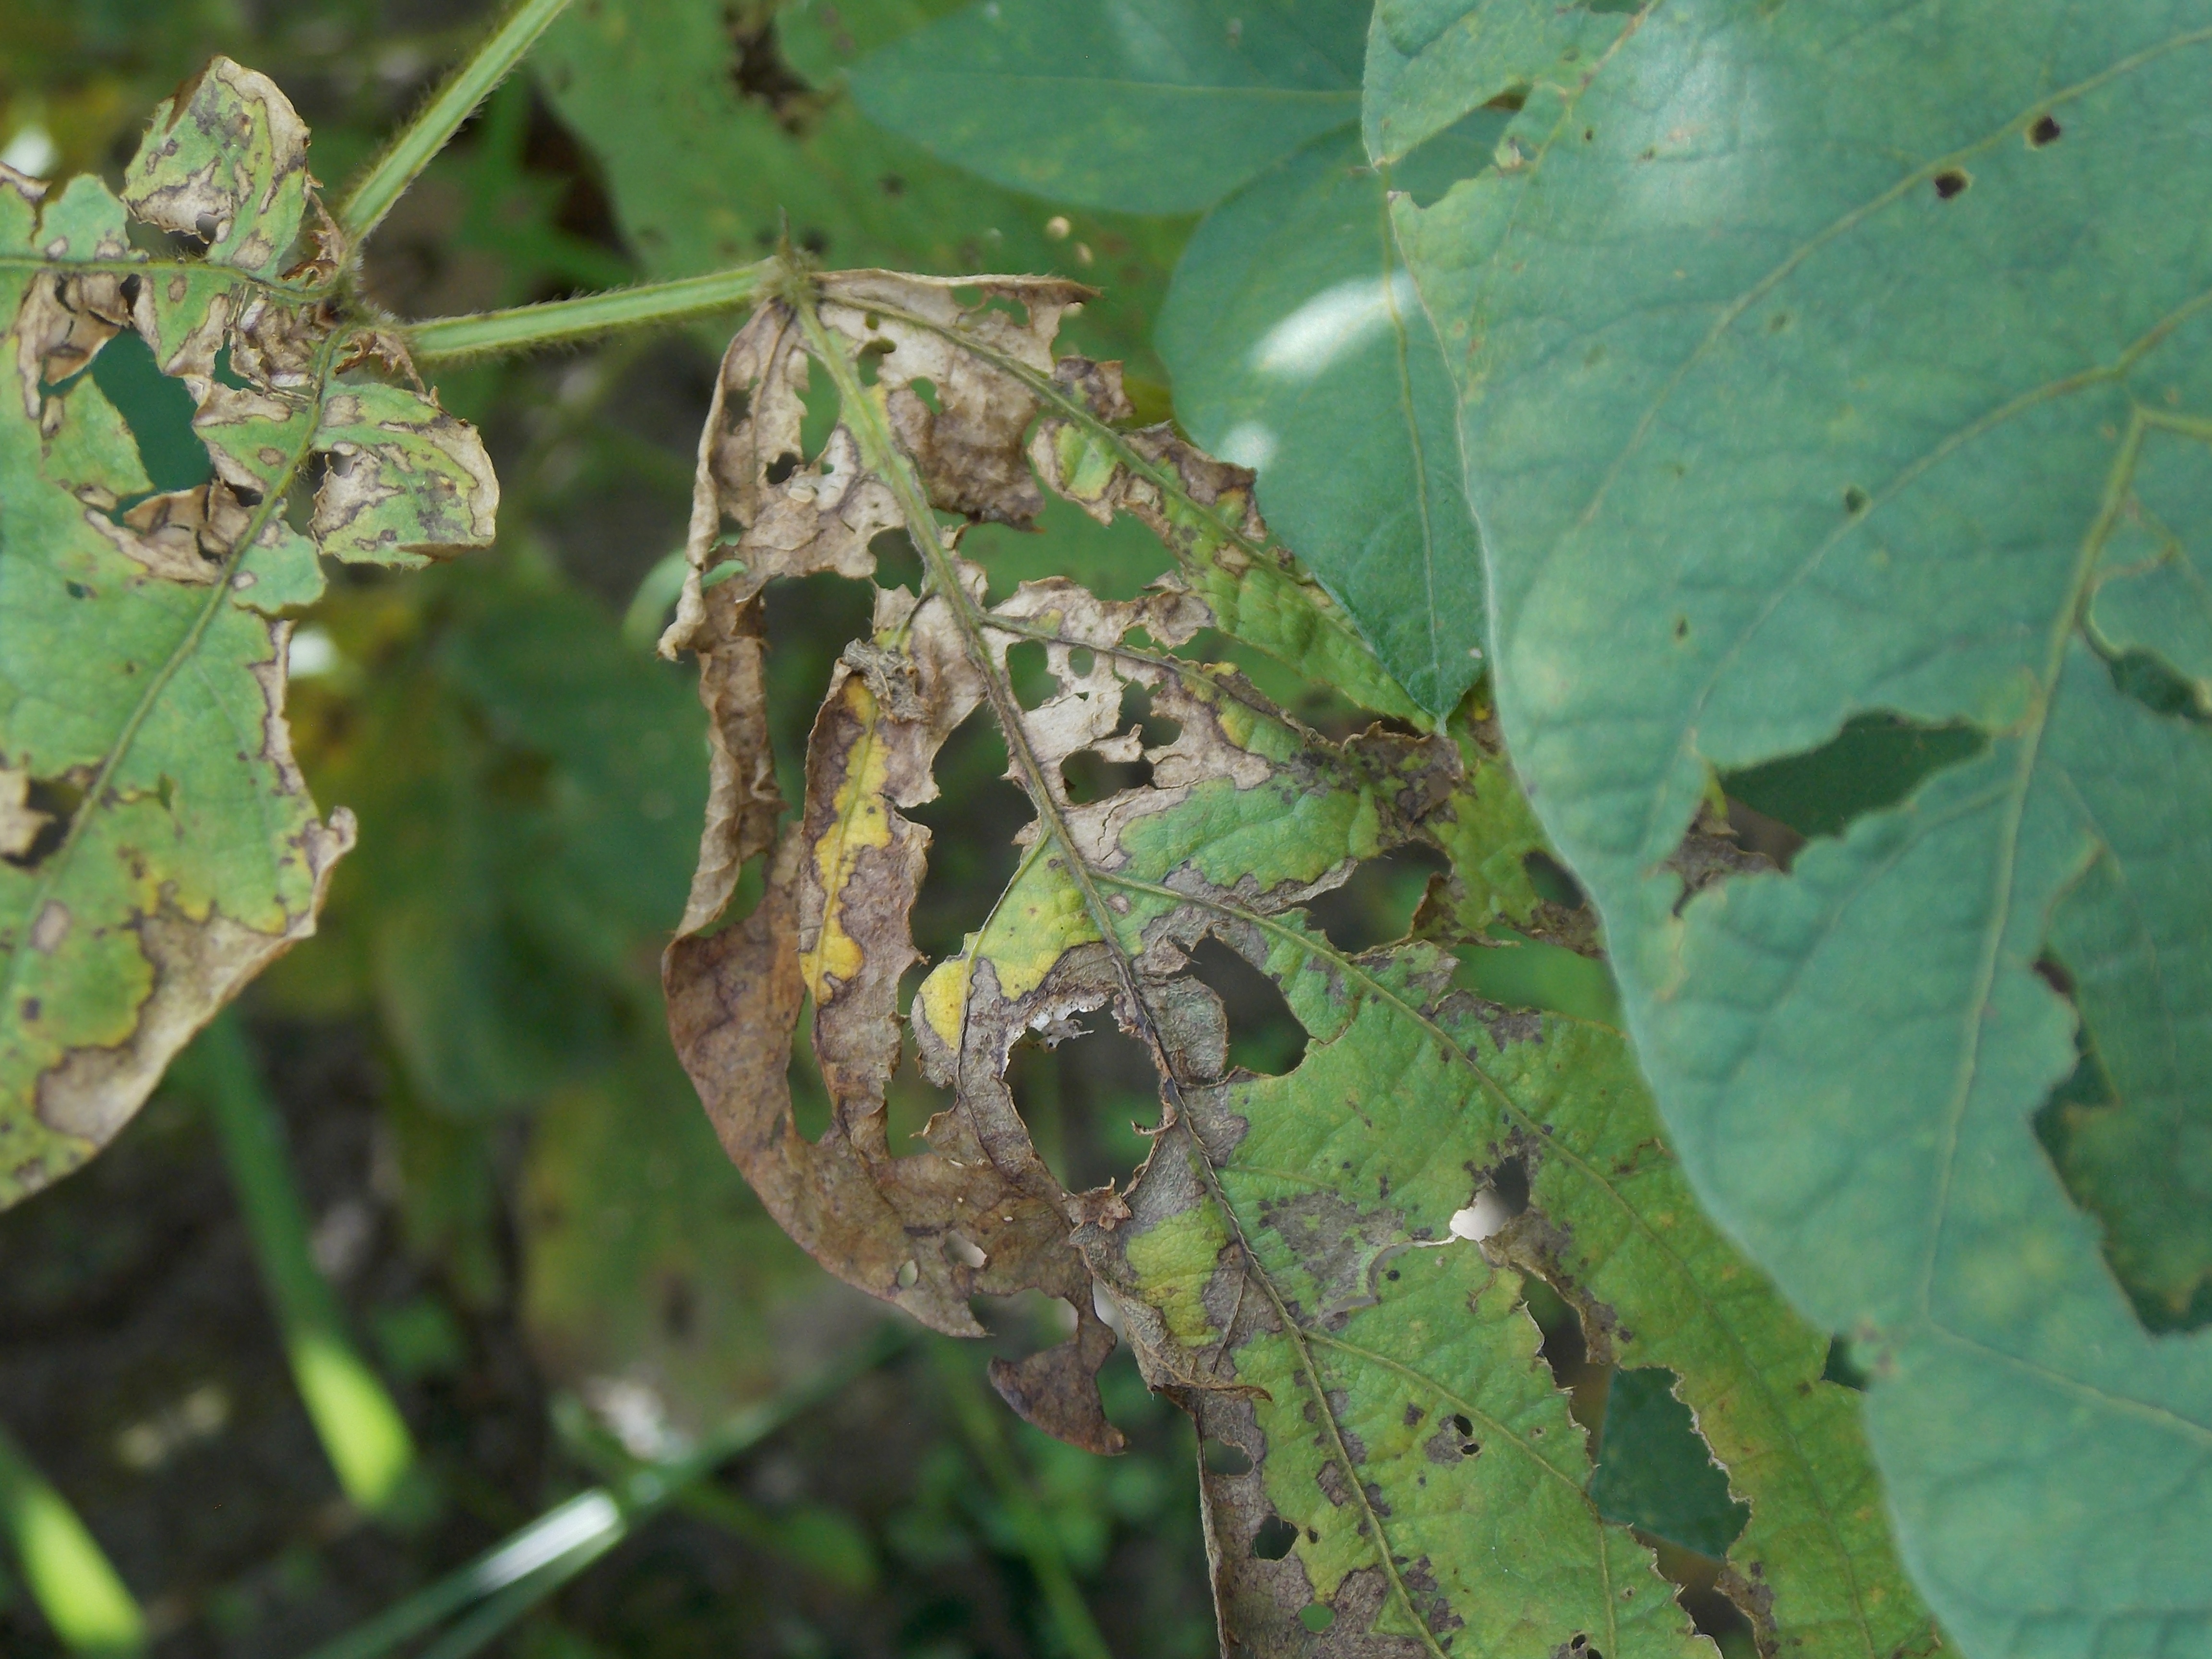
Label: Disease